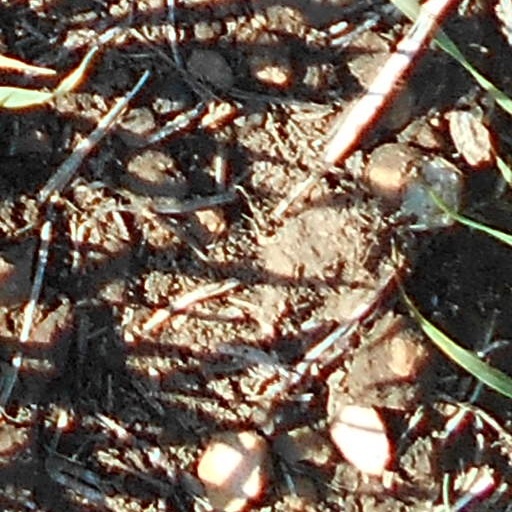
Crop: wheat